Emperor of America

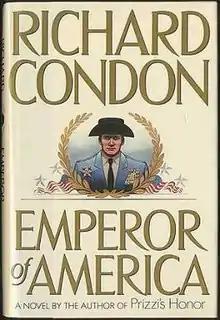
First edition cover

Emperor of America is a novel by Richard Condon published in 1990. It is a satire about an "Imperial Presidency", poking fun at Ronald Reagan.